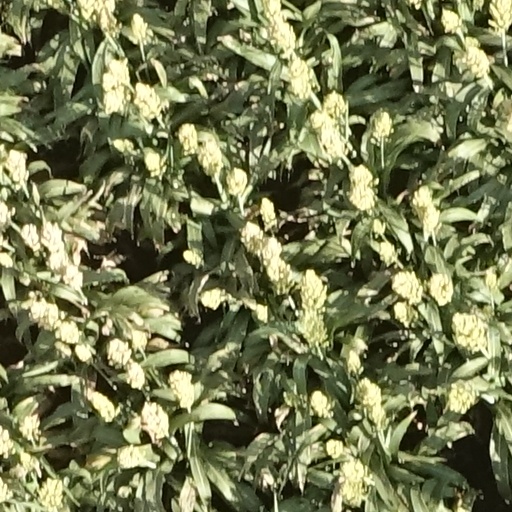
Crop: sorghum